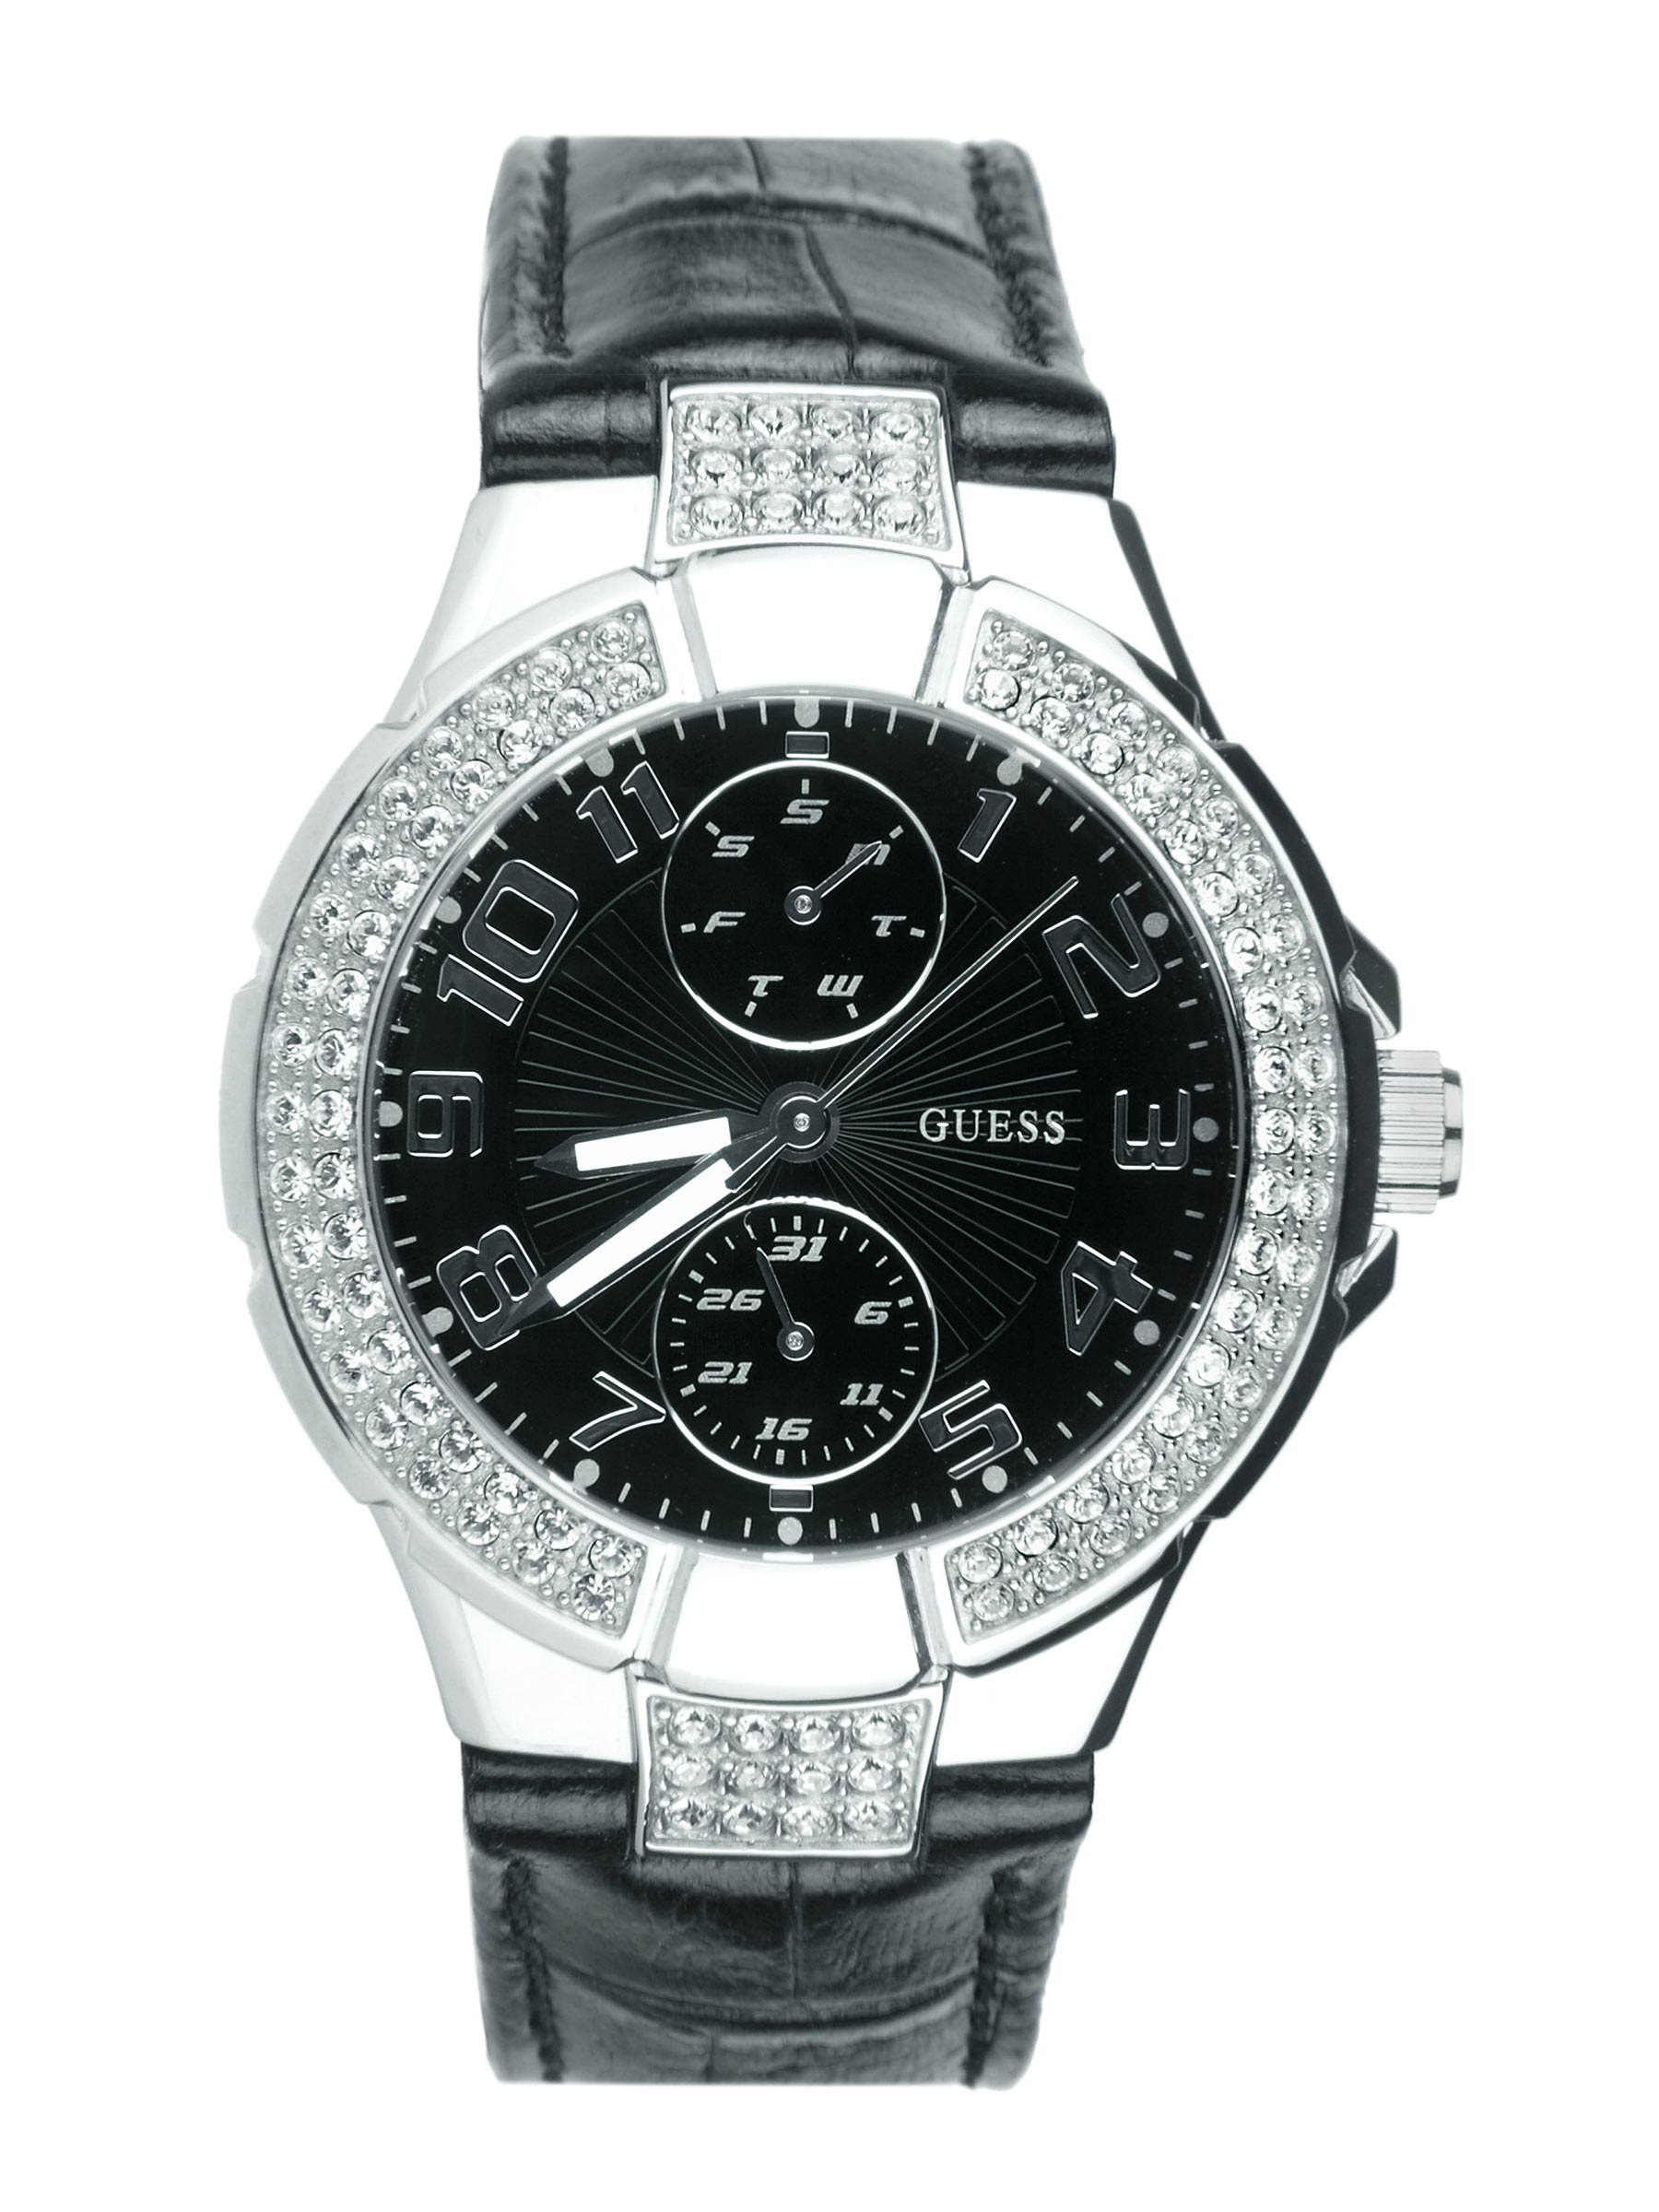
Guess Women Mini Prism Black Watch
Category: Accessories / Watches / Watches
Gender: Women
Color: Black
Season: Fall 2012
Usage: Casual